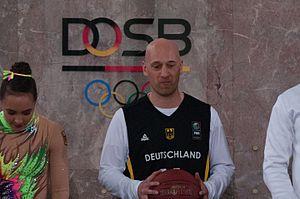
Pascal Roller, né le 20 novembre 1976 à Heidelberg, en Allemagne de l'Ouest, est un joueur allemand de basket-ball, évoluant au poste de meneur.